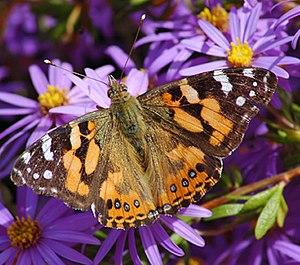
Il existe une grande diversité de formes et de couleurs associées aux ailes des papillons. De nombreux mécanismes sont à l'origine de l'évolution de la coloration des papillons et de la diversité phénotypique des papillons actuels tels que la sélection naturelle, la sélection sexuelle, les stratégies anti-prédation ou encore les aspects développementaux et la plasticité phénotypique.